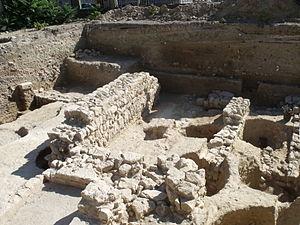
Fouilles de septembre-octobre 2010 dans le secteur sud-ouest de l'ancienne ville des Tours (Aix-en-Provence). Vue générale du site.
La ville des Tours est l'ancien nom du quartier dénommé au XIXᵉ siècle le « Faubourg », à Aix-en-Provence. Elle se situe à l'emplacement supposé du castrum établi en 124 av. J.-C. par Gaius Sextius Calvinus, fondateur de la ville d'Aix. Tombée en désuétude sous le Bas Empire, ruinée par le temps, cette ville renaît à la fin du Haut Moyen Âge au point de compter autant d'habitants que la ville d'Aix elle-même, localisée à l'actuel quartier du bourg Saint-Sauveur. Désertée, et pour une bonne partie démantelée, à partir du XIVᵉ siècle, elle n'est rebâtie, sous la forme d'un quartier d'Aix, que peu avant la Révolution où elle reçoit le nom de « Faubourg ». Mais ce n'est qu'en 1811 que le quartier est conçu d'après un plan d'urbanisme sérieux.